Kuyavia

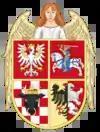
Importance of Kuyavia was depicted on the arms of Jagiellon rulers Władysław II, Kazimierz IV, and Jan I Olbracht.

After the reunification of Polish lands in the late 14th century, the division into provinces and counties was introduced. That division finalized in the 15th century and existed until the dissolution of the Polish–Lithuanian Commonwealth in 1795. Kuyavia was divided into the two administrative divisions of Brześć Kujawski Voivodeship and Inowrocław Voivodeship.